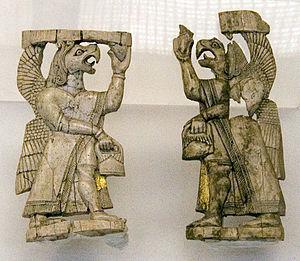
bijou urartéen, musée des civilisations anatoliennes, Ankara, Turquie
L'Urartu ou Ourartou est un royaume constitué vers le IXᵉ siècle av. J.-C. sur le haut-plateau arménien, autour du lac de Van. À son apogée au milieu du VIIIᵉ siècle, son territoire s'étend également sur les pays voisins : Arménie autour du lac Sevan, Nord-Ouest de l'Iran autour du lac d'Ourmia, Nord de la Syrie et de l'Irak, voire le Sud de la Géorgie. Le terme « Urartu » servait à désigner cet État dans les sources de l'Assyrie, son grand adversaire. Sur leurs inscriptions dans leur propre langue, ses rois parlaient de Biaineli. Ce royaume et sa culture disparaissent dans le courant de la première moitié du VIᵉ siècle av. J.-C. dans des conditions inconnues, laissant la place aux Arméniens.